Gamco, Inc. v. Providence Fruit & Produce Building, Inc.

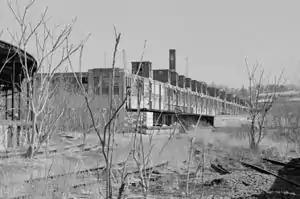
Providence Fruit and Produce Building

The Providence Fruit & Produce Building, Inc. (PF&PB) operated a building along the railroad tracks in Providence, R. I., which served as a produce market where the city's wholesale fruit and vegetable trade was concentrated. It was designed to provide selling, storage, and shipping facilities to the fresh fruit and vegetable dealers of Providence who had found themselves forced from the downtown city streets by accumulating traffic congestion. The facilities are particularly advantageous to local wholesalers. The shipping facilities are the best in Providence.